Down the Shore (film)

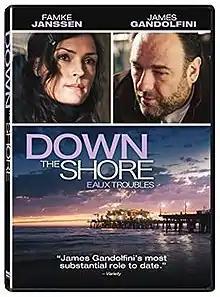
DVD cover

Down the Shore is a 2011 American independent thriller film directed by Harold Guskin and starring James Gandolfini and Famke Janssen.